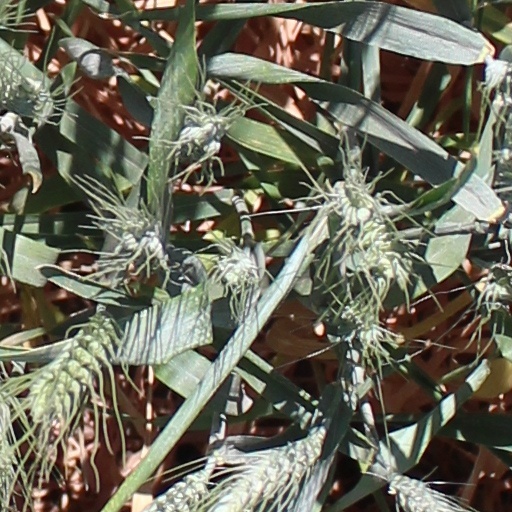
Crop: wheat